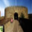
Label: bridge